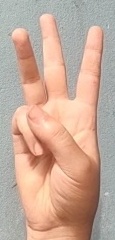
ASL sign: W